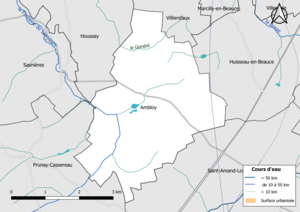
Carte du réseau hydrographique de la commune d'fr:Ambloy (France).
Ambloy est une commune française située dans le département de Loir-et-Cher, en région Centre-Val de Loire.